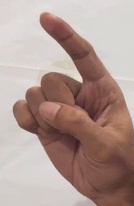
ASL sign: Z